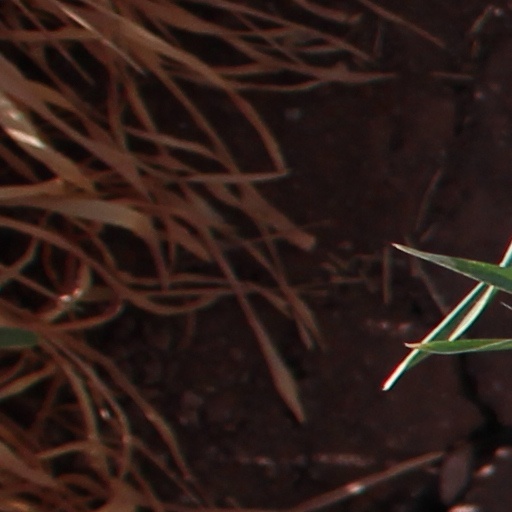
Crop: wheat